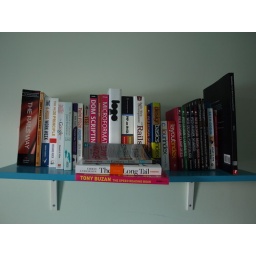
Eventually got a book shelf up in apartment (OK I got the handy man to do it)